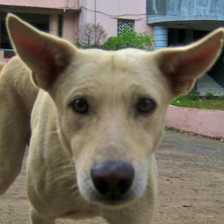
Label: animals